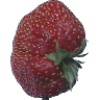
Label: Strawberry Wedge 1